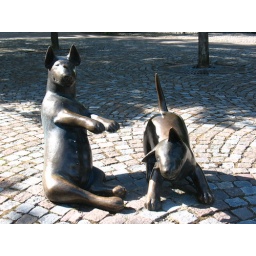
dog sculpture near the river